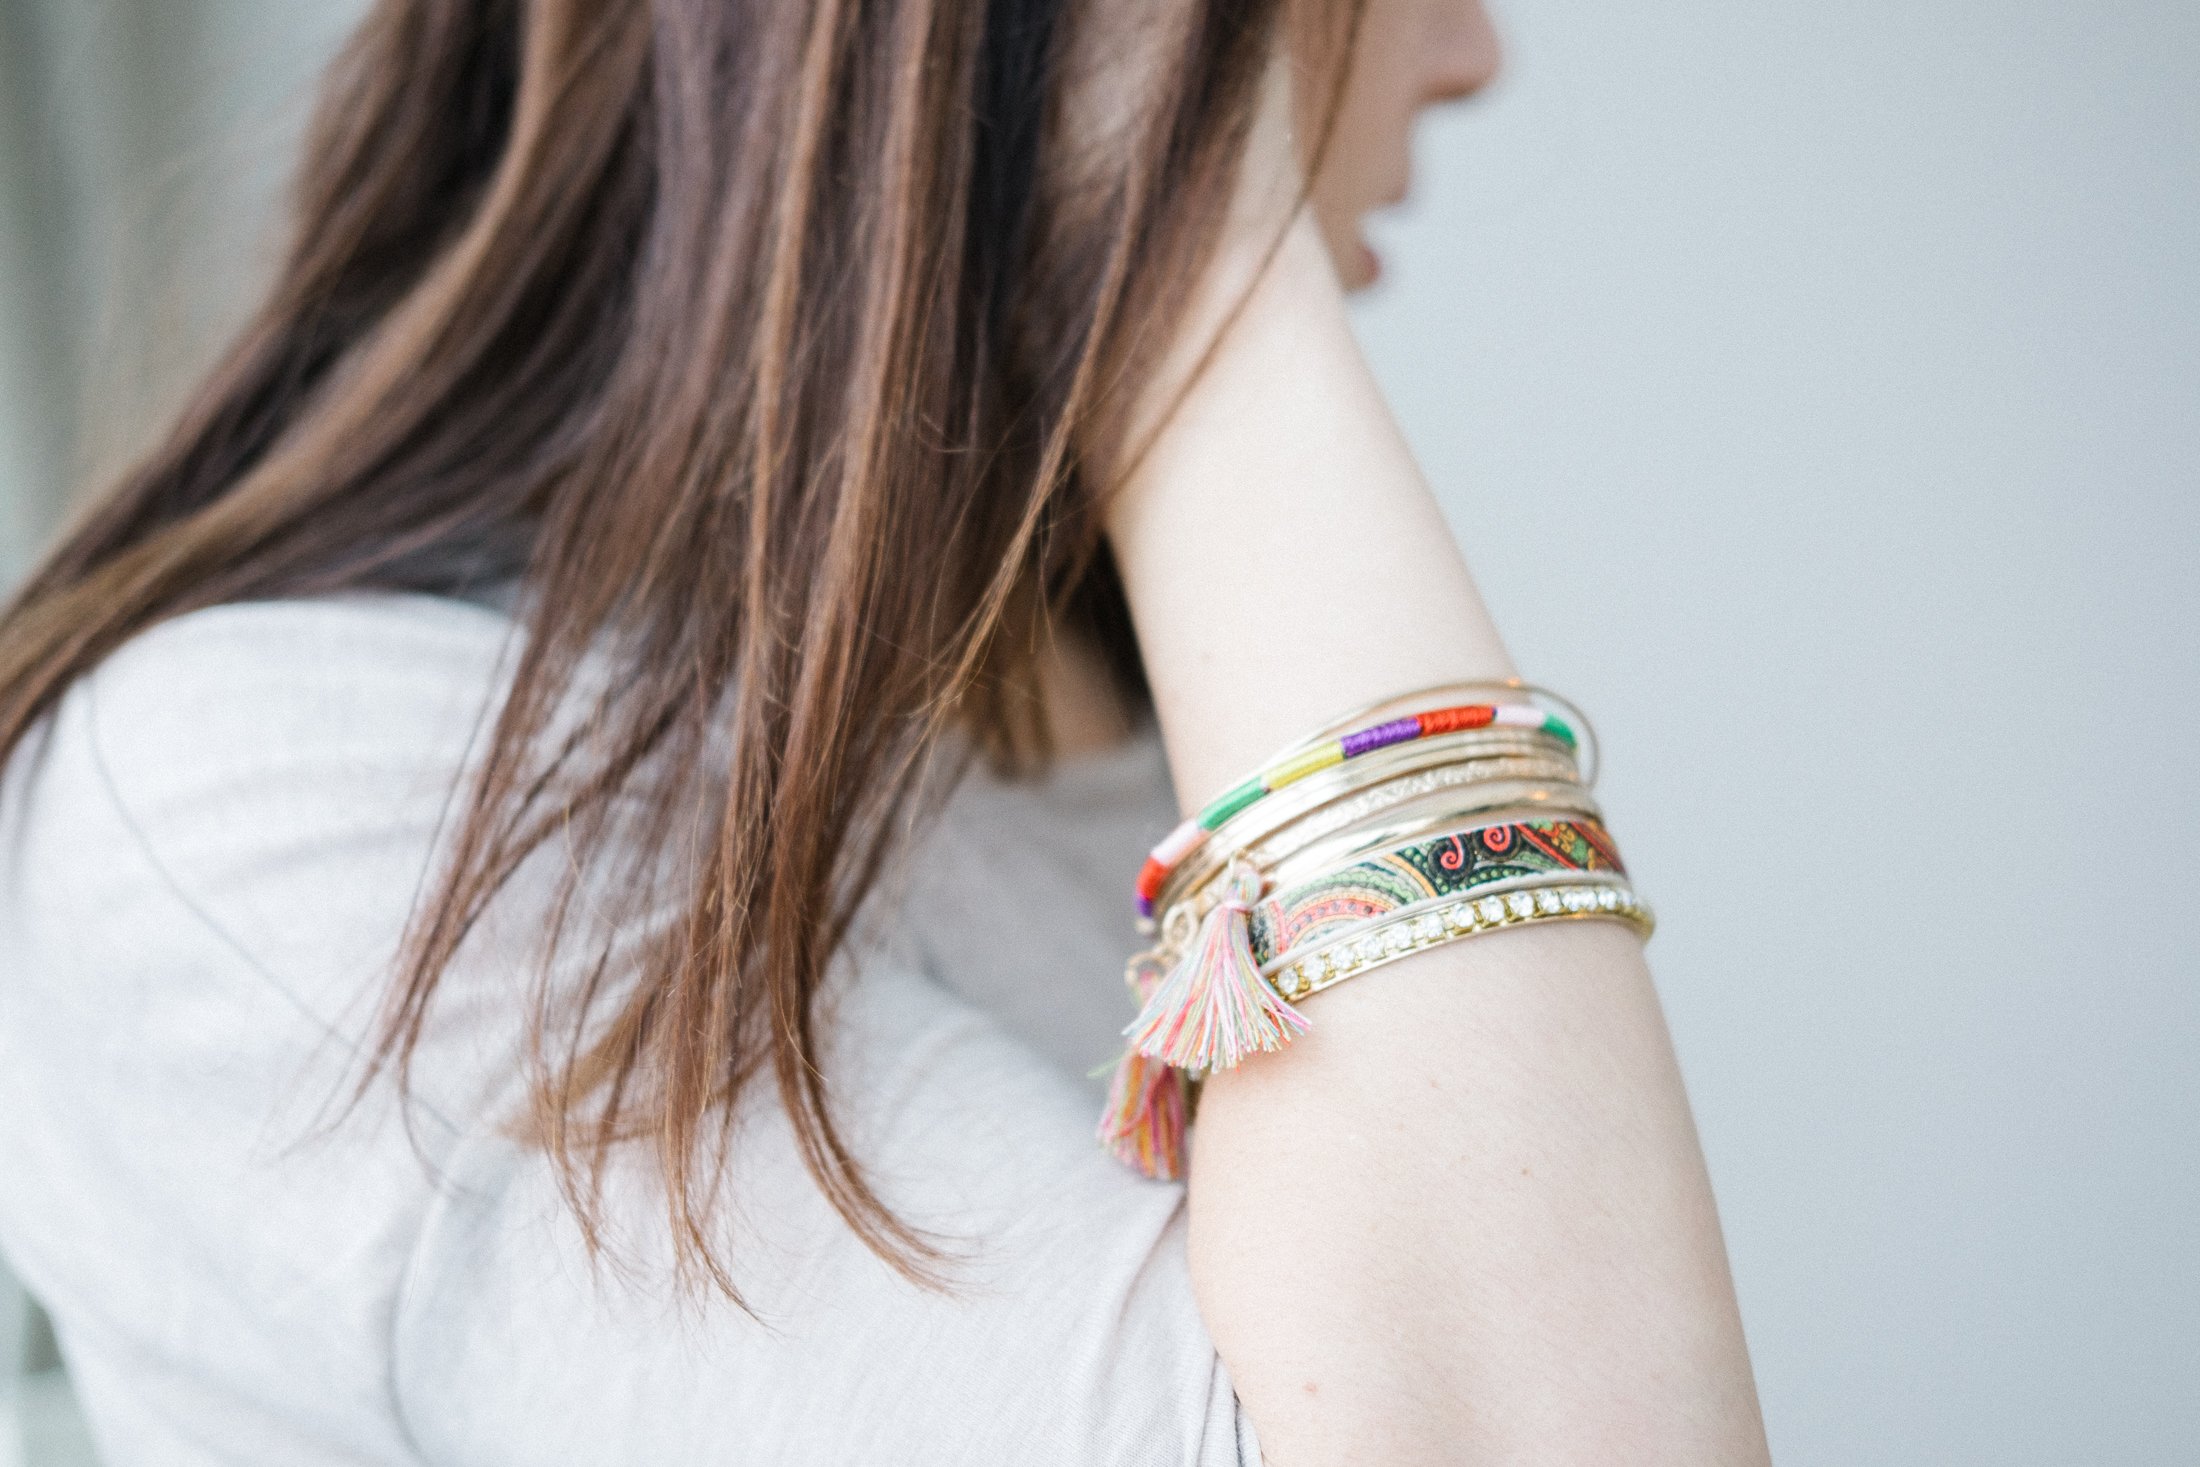
bracelet, arm, skin, wrist, jewellery, fashion accessory, temporary tattoo, lip, wristband, hand, bangle, neck, long hair, turquoise, flesh, brown hair, waist